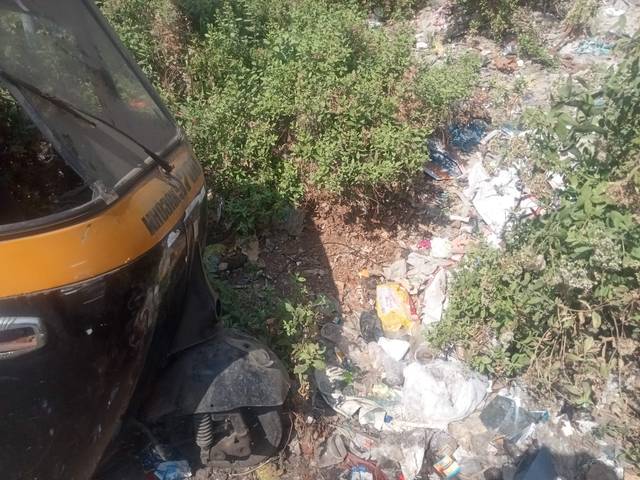
Region: India
Coordinates: 19.092, 72.908